Jesús de la Peña Chapel

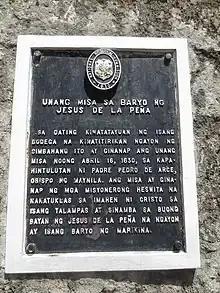
The marker placed by the National Historical Commission commemorating the chapel's historical significance

The chapel is designed in Neo-Romanesque style as indicated by the arched openings and light facade. In the chapel's early designs, a row of monolithic columns is used for support and decoration as it was a common feature for Roman and early Christian architecture. A quaint bell tower is attached at the left side of the church which signifies its pragmatic, simple design of having been built beside the river which has a high tendency to overflow during the wet season.